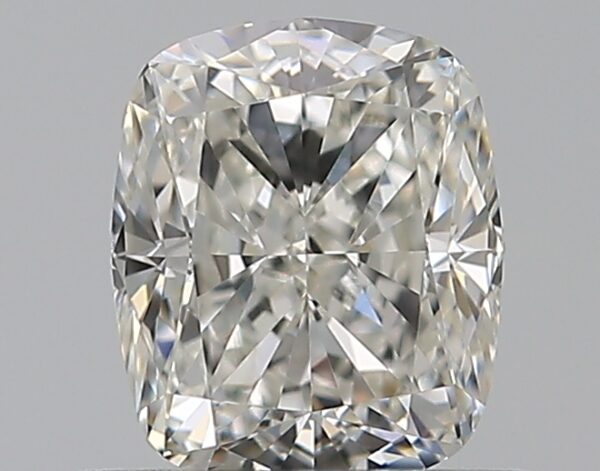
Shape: cushion
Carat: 0.58
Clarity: VVS2
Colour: G
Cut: VG
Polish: EX
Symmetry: VG
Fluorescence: N
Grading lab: GIA
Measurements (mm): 5.23 x 4.34 x 3